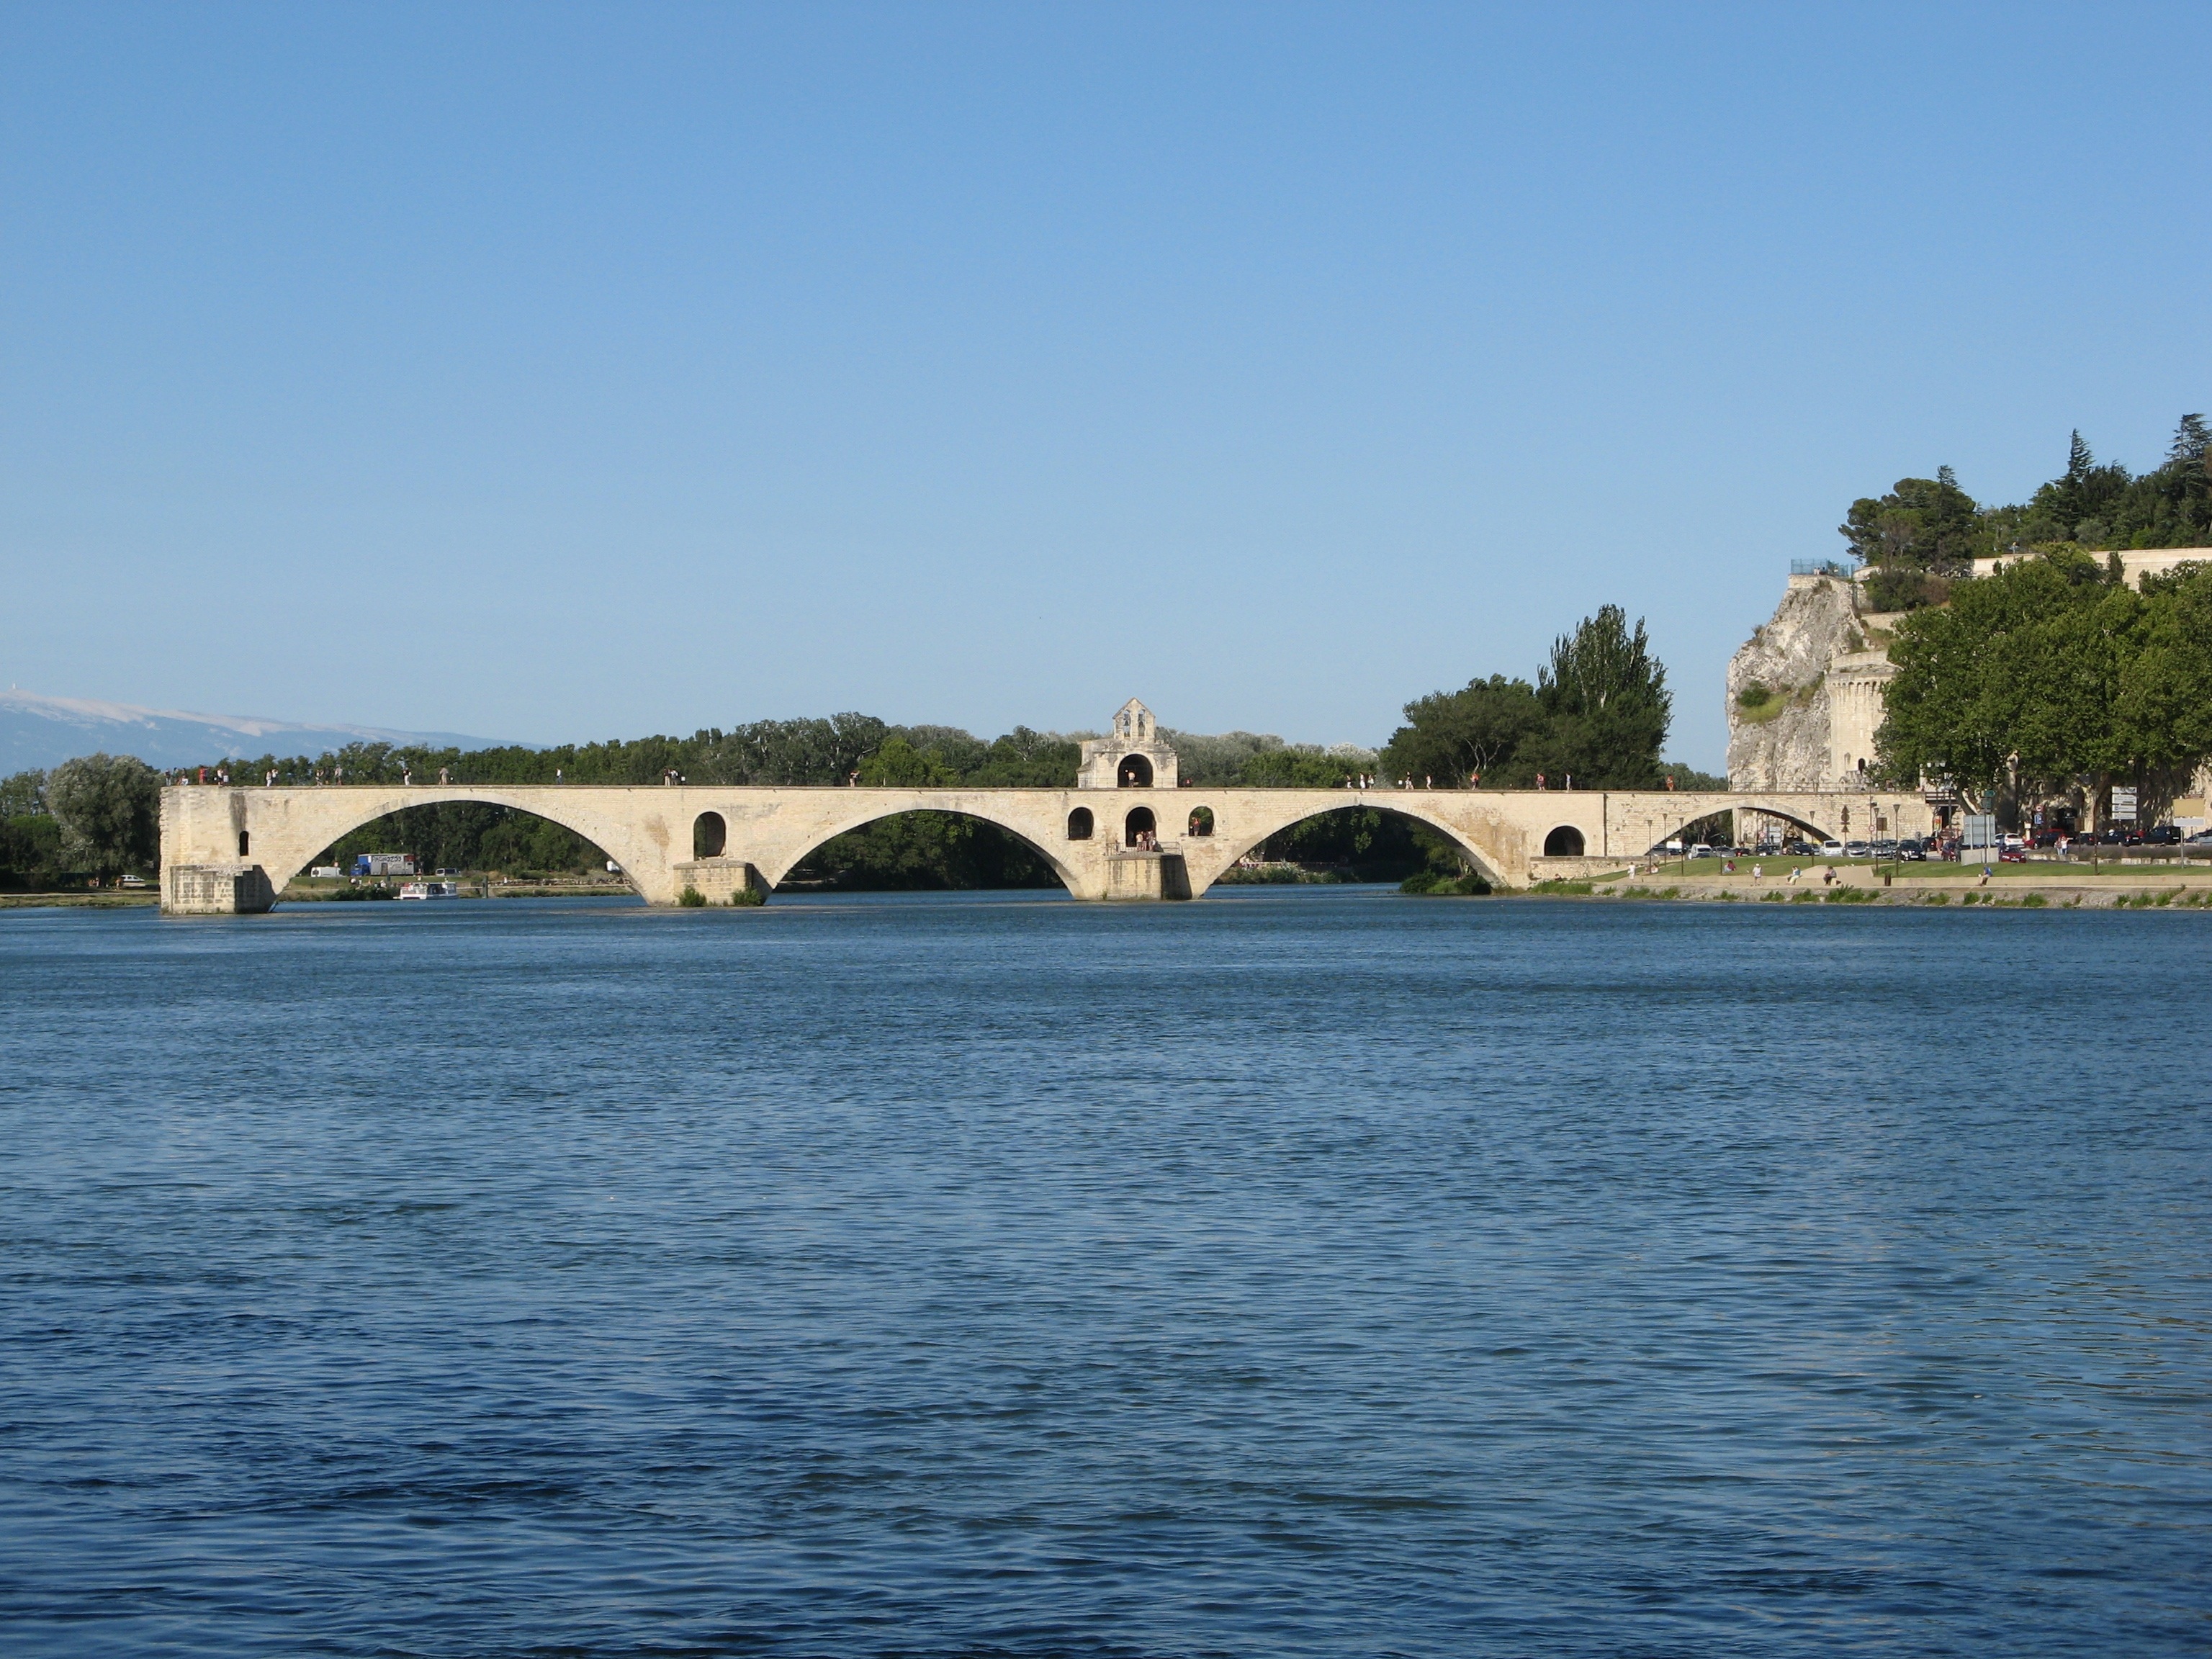
sea, coast, water, shore, lake, river, monument, vacation, france, bay, reservoir, heritage, bridge of avignon